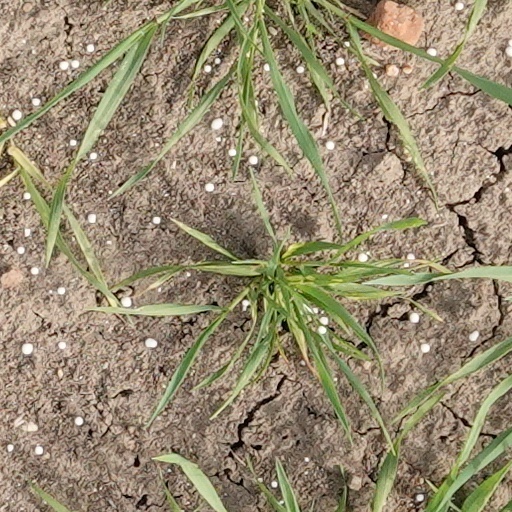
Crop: wheat